A Country Called Home

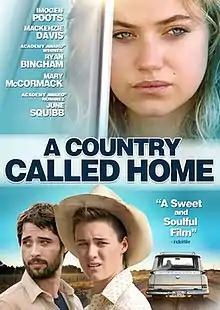
Film poster

A Country Called Home is a 2015 American drama film directed by Anna Axster and starring Imogen Poots, Mackenzie Davis, Ryan Bingham, Mary McCormack and June Squibb. It is Axster's feature directorial debut.